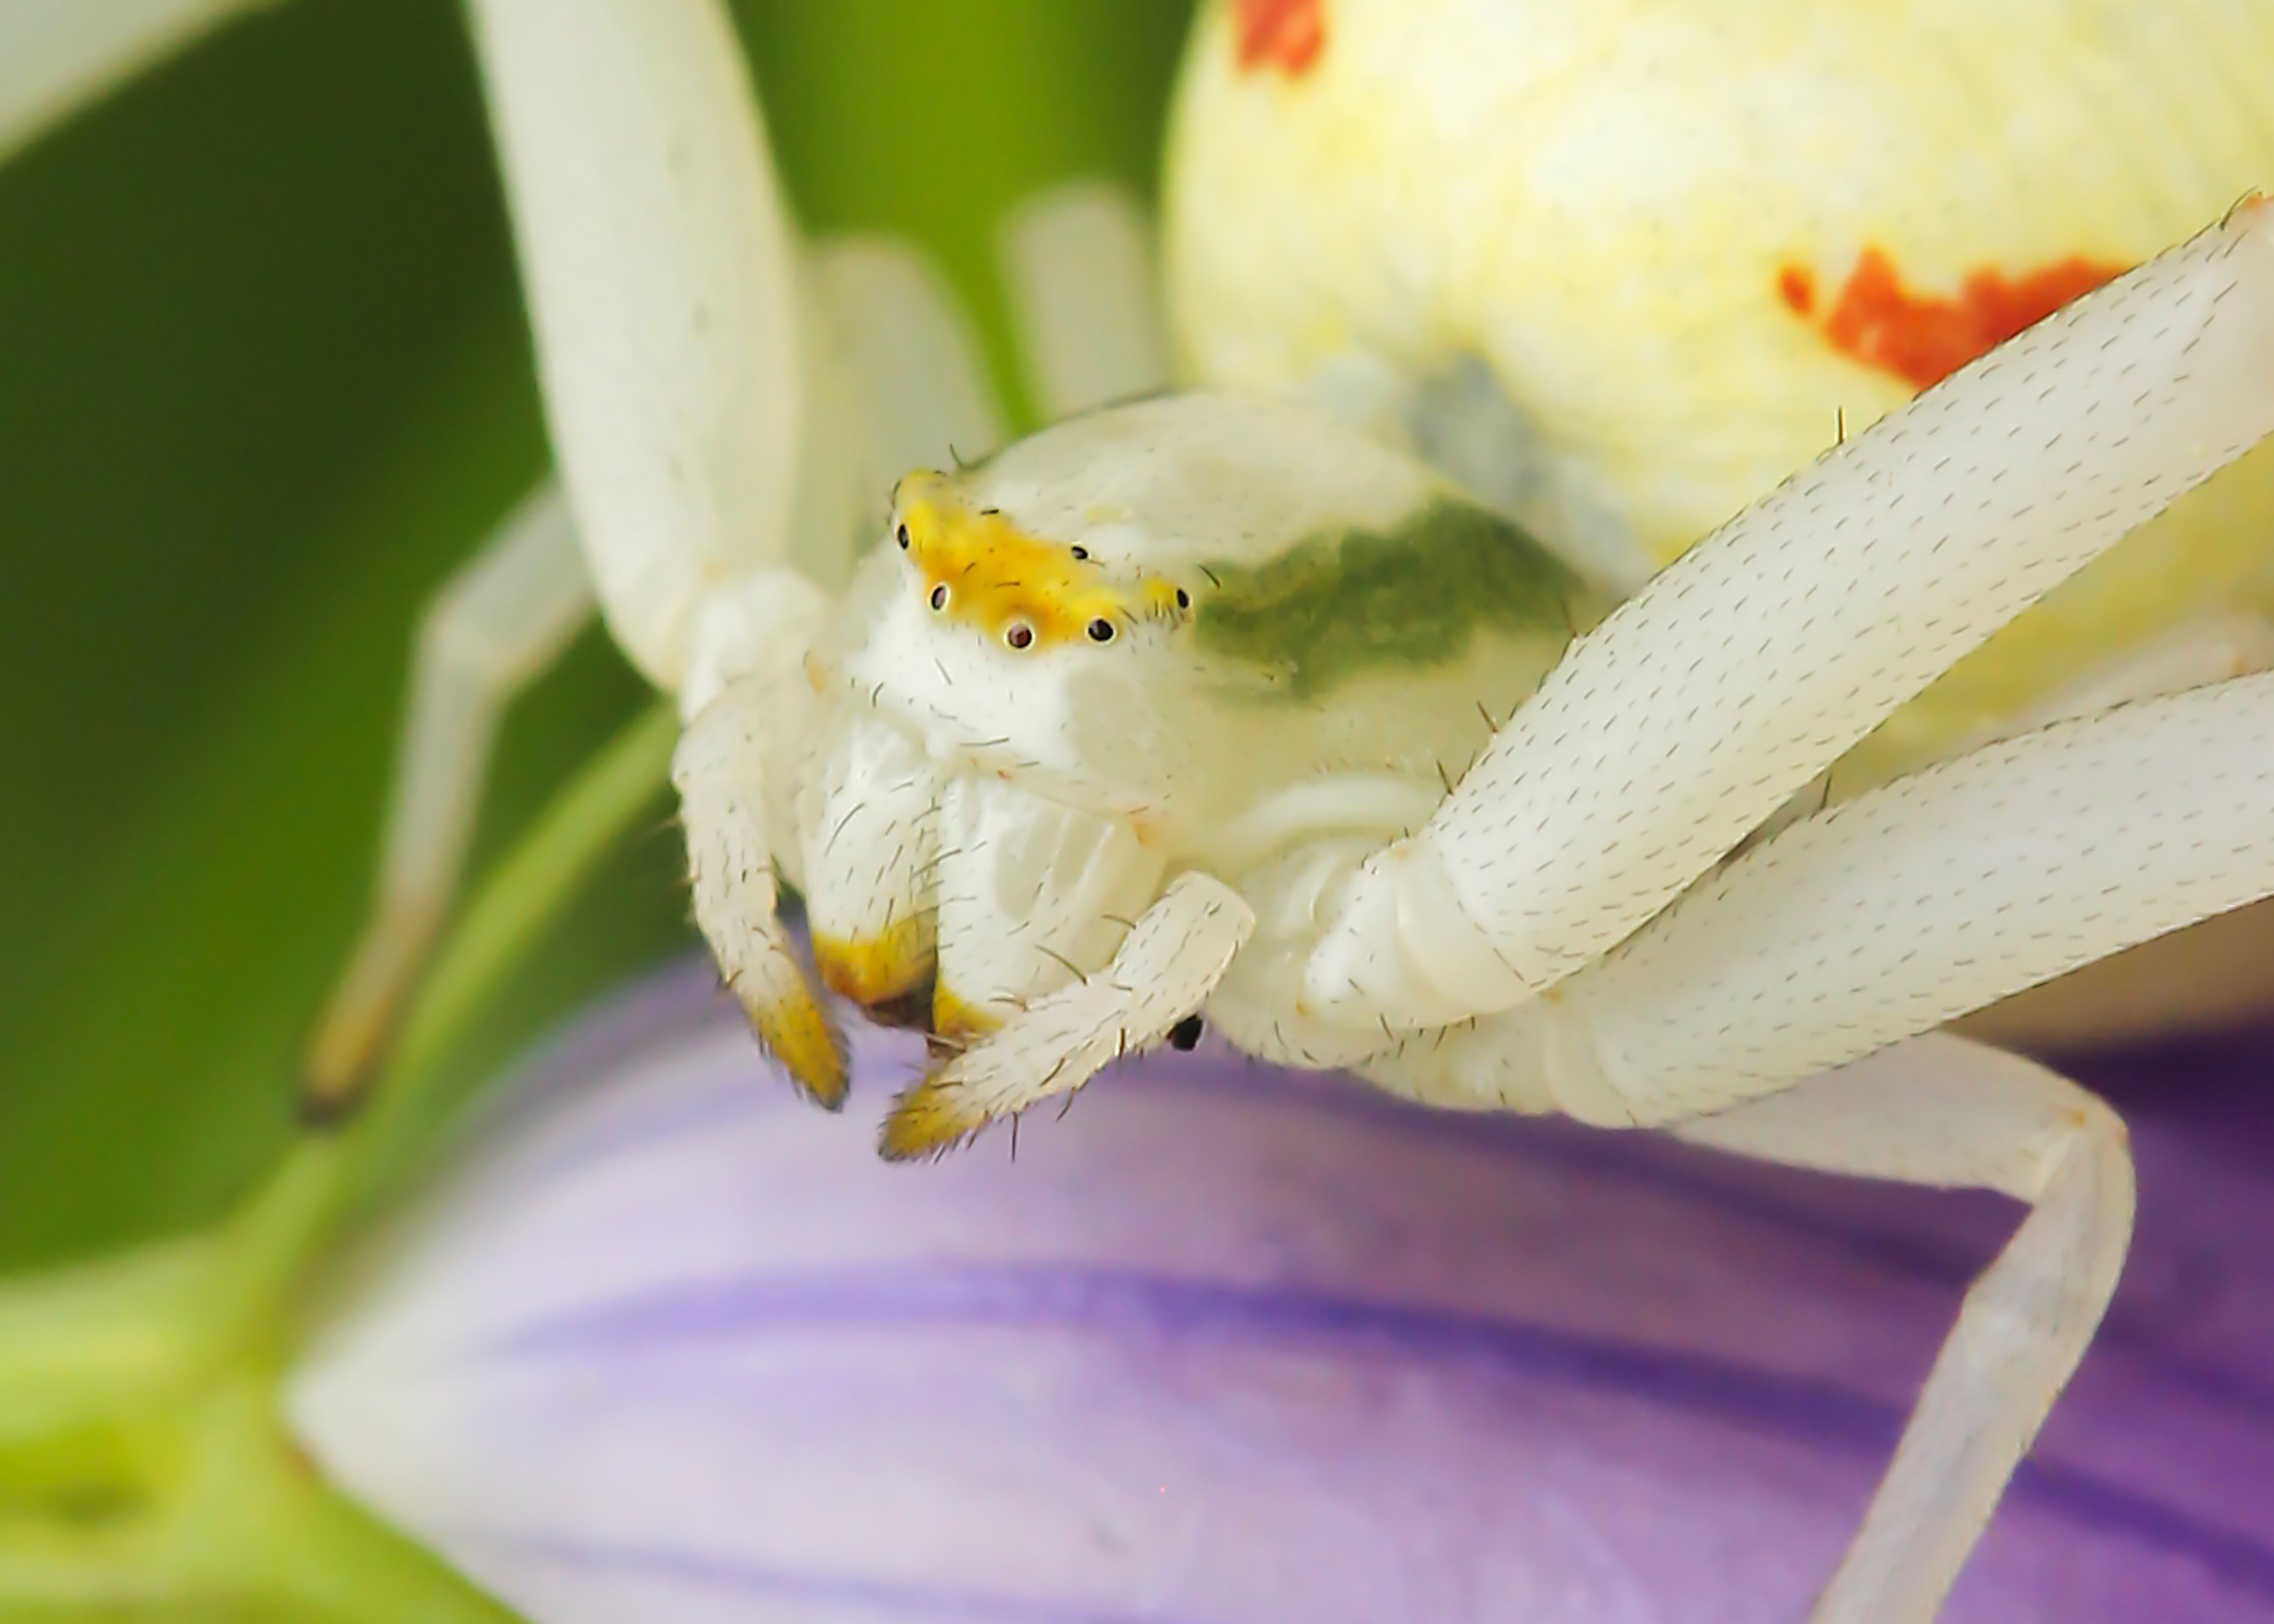
plant, photography, leaf, flower, petal, green, insect, macro, botany, yellow, flora, fauna, invertebrate, close up, spider, macro photography, arthropods, misumena vatia, p kszemek